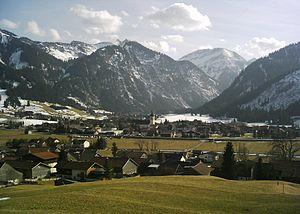
Tannheim est une commune autrichienne du Tyrol.